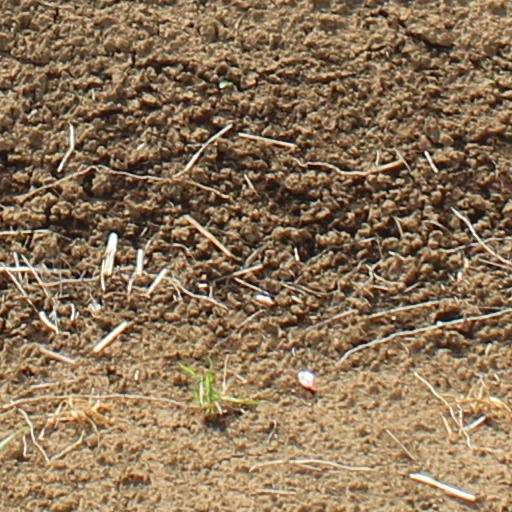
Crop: wheat